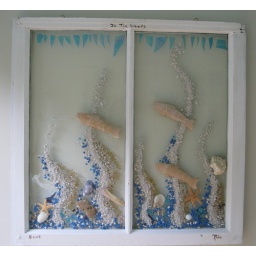
These 3 wooden fish swim in blues and neutral tone shells. $325